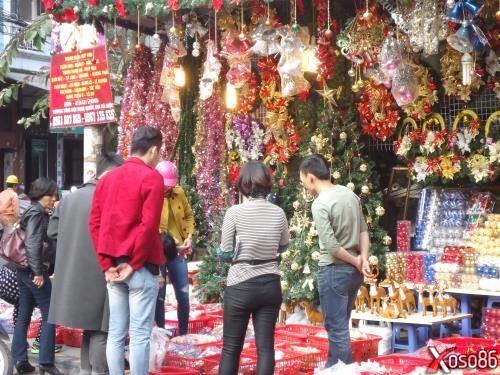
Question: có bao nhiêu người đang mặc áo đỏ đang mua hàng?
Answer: có một người đang mặc áo đỏ đang mua hàng